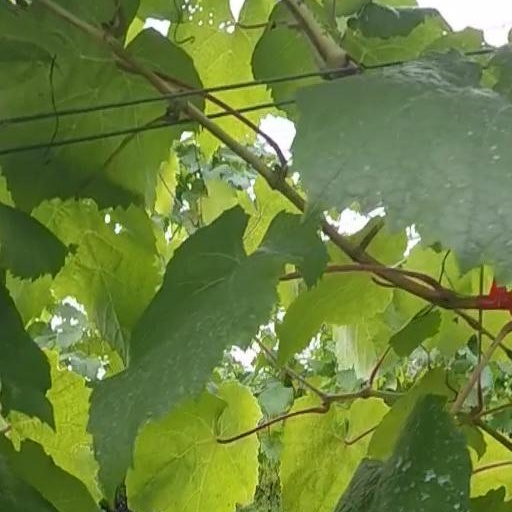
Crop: grape